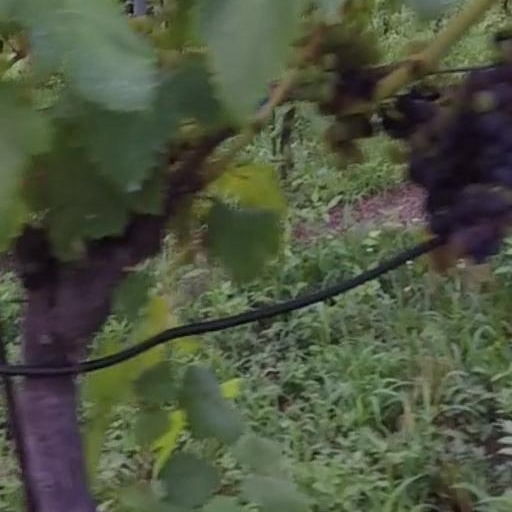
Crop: grape